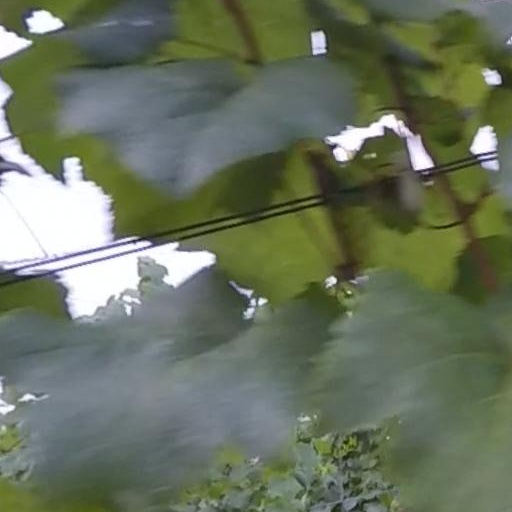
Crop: grape